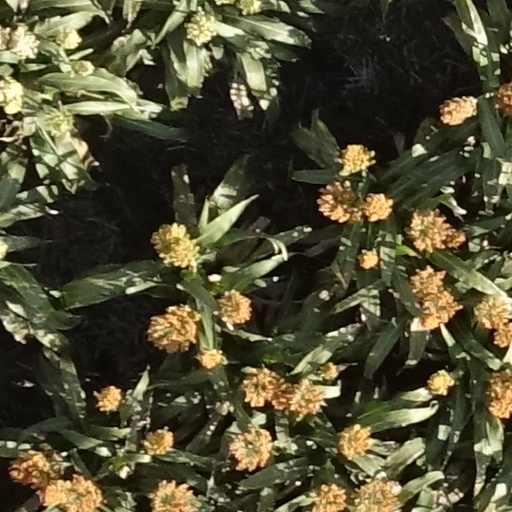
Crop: sorghum